Miami and Erie Canal

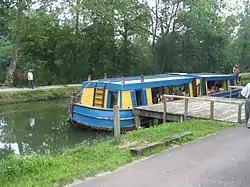
Barge "General Harrison of Piqua" on the canal in the Piqua, Ohio, Historical Area, in July 2006. Note the captain steering the canal boat and the towing mule on the towpath on the far side. The canal is wide enough to permit two barges to pass.

The Miami and Erie never proved to be as profitable as the state government had hoped, as within several years of being completed to Lake Erie it had to compete with railroads. These offered greater speed and capacity for both passengers and goods. Factors limiting the canal's success included the lower population and level of economic development in Ohio, compared to that of New York when its canal was completed. Second, while New York had one canal that was located at the bottleneck of Great Lakes trade, Ohio had two canals, which spread usage too thinly. Third, was the expense of building and maintaining the canals. While the Erie Canal was 363 miles in length, with an elevation change of 700 feet, the combined length of Ohio's canals was 557 miles, with an elevation change of 2,096 feet. Compared to operations of the Erie Canal, the Ohio canal system had less trade and fewer passengers, while it had to operate over a longer length, and at a greater expense.